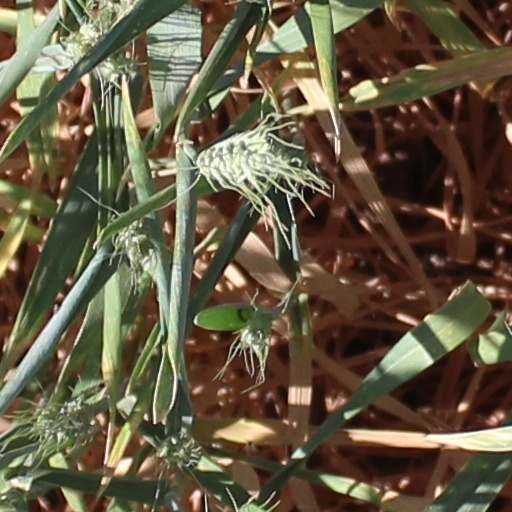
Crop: wheat